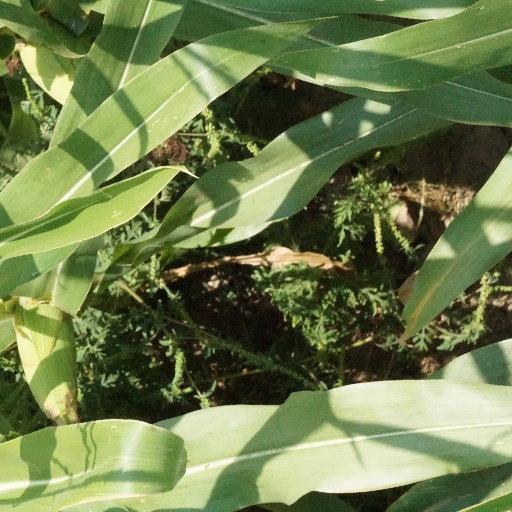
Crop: maize; corn